Tragic Hero (film)

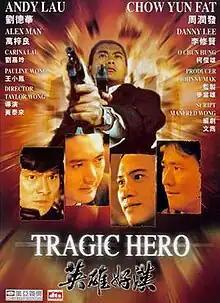

Tragic Hero (Cantonese Yale: Ying hung ho hon), also known as Rich and Famous II, is a 1987 Hong Kong action-crime film directed by Taylor Wong, and starring Chow Yun-fat, Andy Lau, and Alex Man. The film is the sequel to "Rich and Famous" but was released first.